Anthony P. Damato

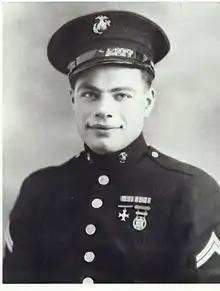
Anthony P. Damato, Medal of Honor recipient

Corporal Anthony Peter Damato (March 28, 1922 – February 20, 1944) was a United States Marine who received the Medal of Honor posthumously for his valor and sacrifice of life during World War II. On the night of February 19–20, 1944 on Engebi Island in the Marshall Islands, Corporal Damato sacrificed his life to save the lives of his fellow Marines.